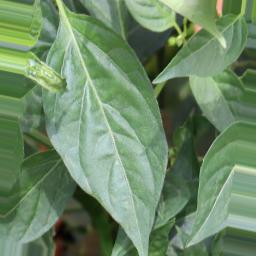
Label: healthy